Cornelia van der Gon

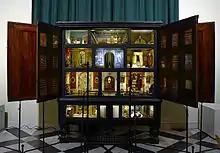
Dollhouse Frans Hals Museum

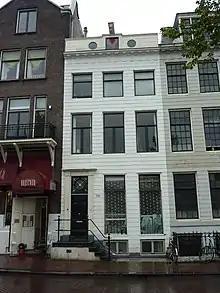
Amstel 210, her home

Cornelia van der Gon (1644 – 1701) was an owner of a show-dollhouse that attracted a following in Amsterdam in the 17th century.